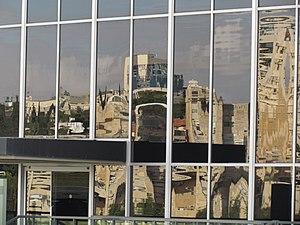
Cet article relate les faits saillants de la ville de Jérusalem, une ville du Proche-Orient qui tient une place prépondérante dans les religions juive, chrétienne et musulmane, que les Israéliens ont érigée en capitale et que les Palestiniens souhaiteraient comme capitale.